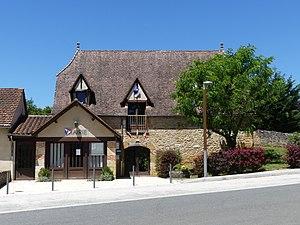
La mairie de Cambes, Lot, France.
Cambes est une commune française située dans le département du Lot, en région Occitanie.